Grand Canyon Power House

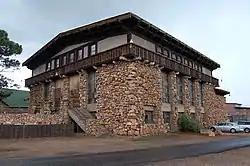

Grand Canyon Power House is a former electric power plant that served National Park Service and concessioner facilities at the South Rim of the Grand Canyon in Grand Canyon National Park. It is significant for its architecture, which masks the building's industrial function behind a veneer of rustic design. It has been designated a National Historic Landmark on the basis of its design quality and the level of preservation of its equipment.